Sree Narayana Polytechnic College

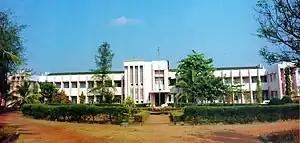
SN Polytechnic College in 2008

The college started functioning with three courses: Mechanical Engineering (70 seats), Civil Engineering (70 seats) and Electrical Engineering (70 seats). In 2000 it started Electronics Engineering (30 seats). The polytechnic curriculum was revised and semesterised in the 2006–07 academic year.